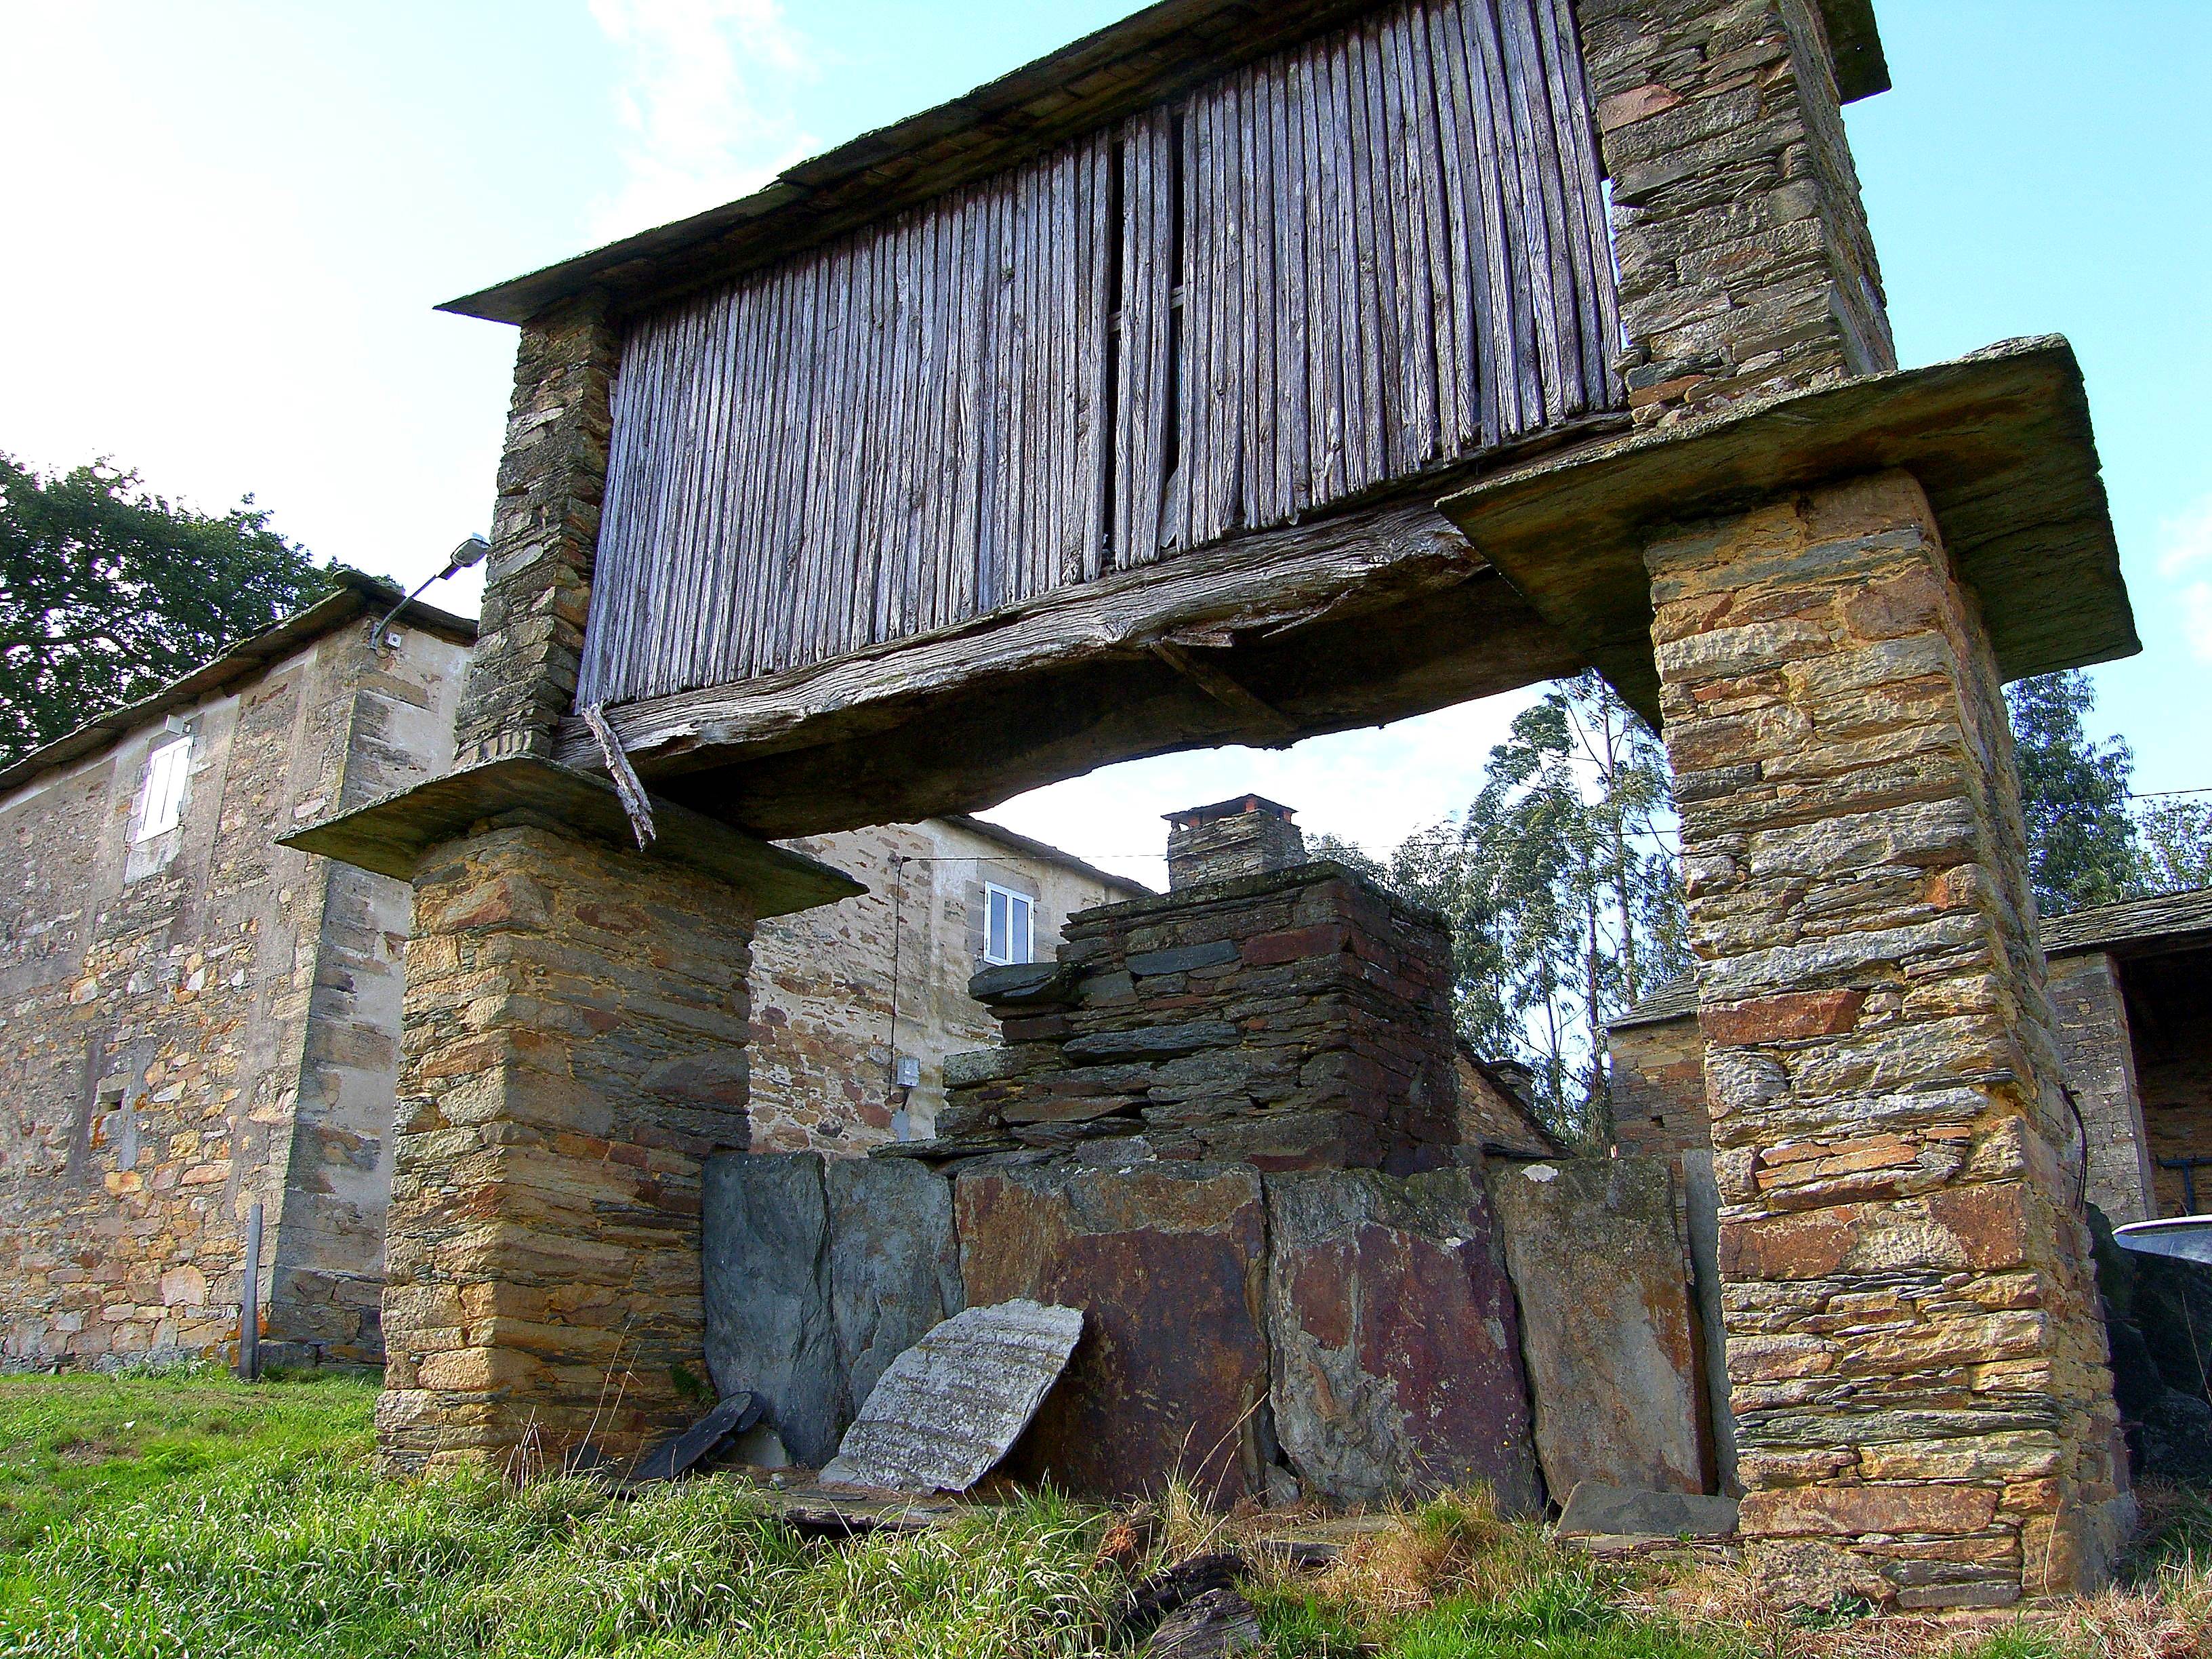
house, building, barn, home, hut, village, shack, cottage, chapel, mill, ruins, farmhouse, ggl1, gaby1, carros, canastros, horreos, rural area